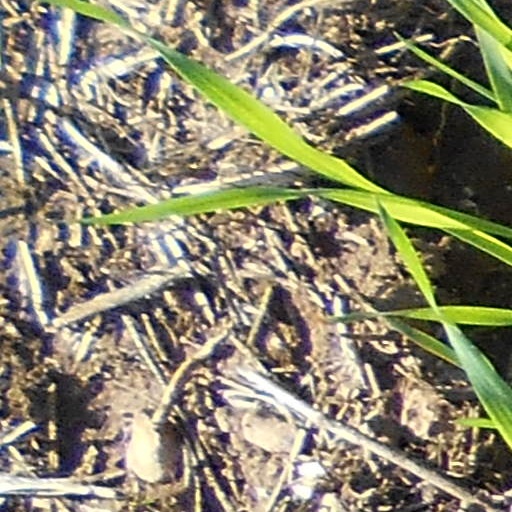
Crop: wheat